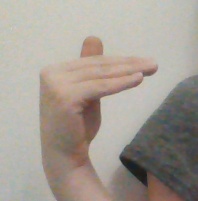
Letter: khaa